Liver (food)

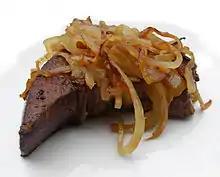
Slice of pig's liver and onions

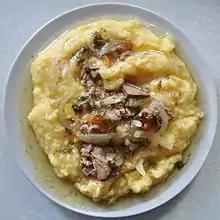
Mămăligă (cornmeal mush) with chicken liver, cuisine of Moldova

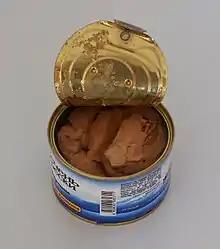
Canned cod liver (see also: cod liver oil)

The liver of mammals, fowl, and fish is commonly eaten as food by humans (see offal). Pork, lamb, veal, beef, chicken, goose, and cod livers are widely available from butchers and supermarkets while stingray and burbot livers are common in some European countries.